Kiyoshi Oshikawa

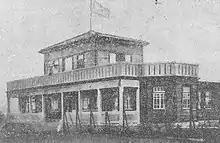
Clubhouse in Shibaura stadium

Oshikawa was a star baseball player at Waseba University and a student of Professor Abe Isō, who has been called the "Father of Japanese baseball." After graduation he played for the Tomon Club, composed of the Waseda Baseball Club's alumni. Oshikawa participated in a 1905 baseball tour of the United States under Abe's leadership, the first tour of the U.S. by a Japanese team. The tour had a strong influence on Oshikawa; because of the cost, they only visited minor league cities on the west coast. He was impressed that "professional baseball players compete against each other to sharpen their skills